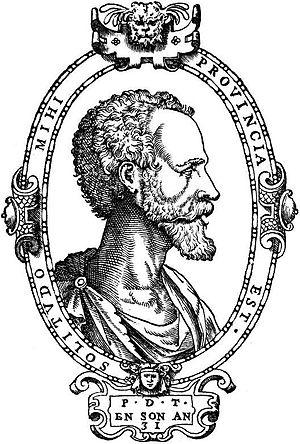
La poésie tient une place de première importance dans la littérature française du XVIᵉ siècle. Tour à tour intégrant et reniant l'héritage du Moyen Âge, elle illustre pleinement, par son inspiration italienne et par le retour aux modèles antiques, le terme de Renaissance. Les poètes de cette époque définissent des formes et établissent des principes qui influencent la poésie française pendant plusieurs siècles et font figures jusqu'à aujourd'hui de références.